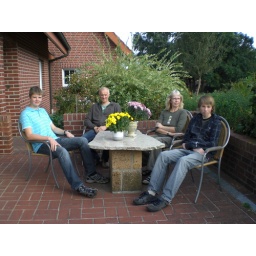
This is my family. My brother Lennart, my father Uwe, my mother Heide and me in the blue shirt